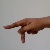
The image shows a hand gesture representing the letter 'P' in Indian Sign Language.